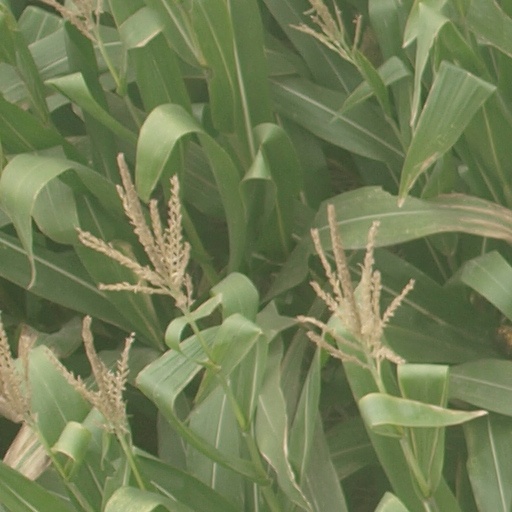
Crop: maize; corn